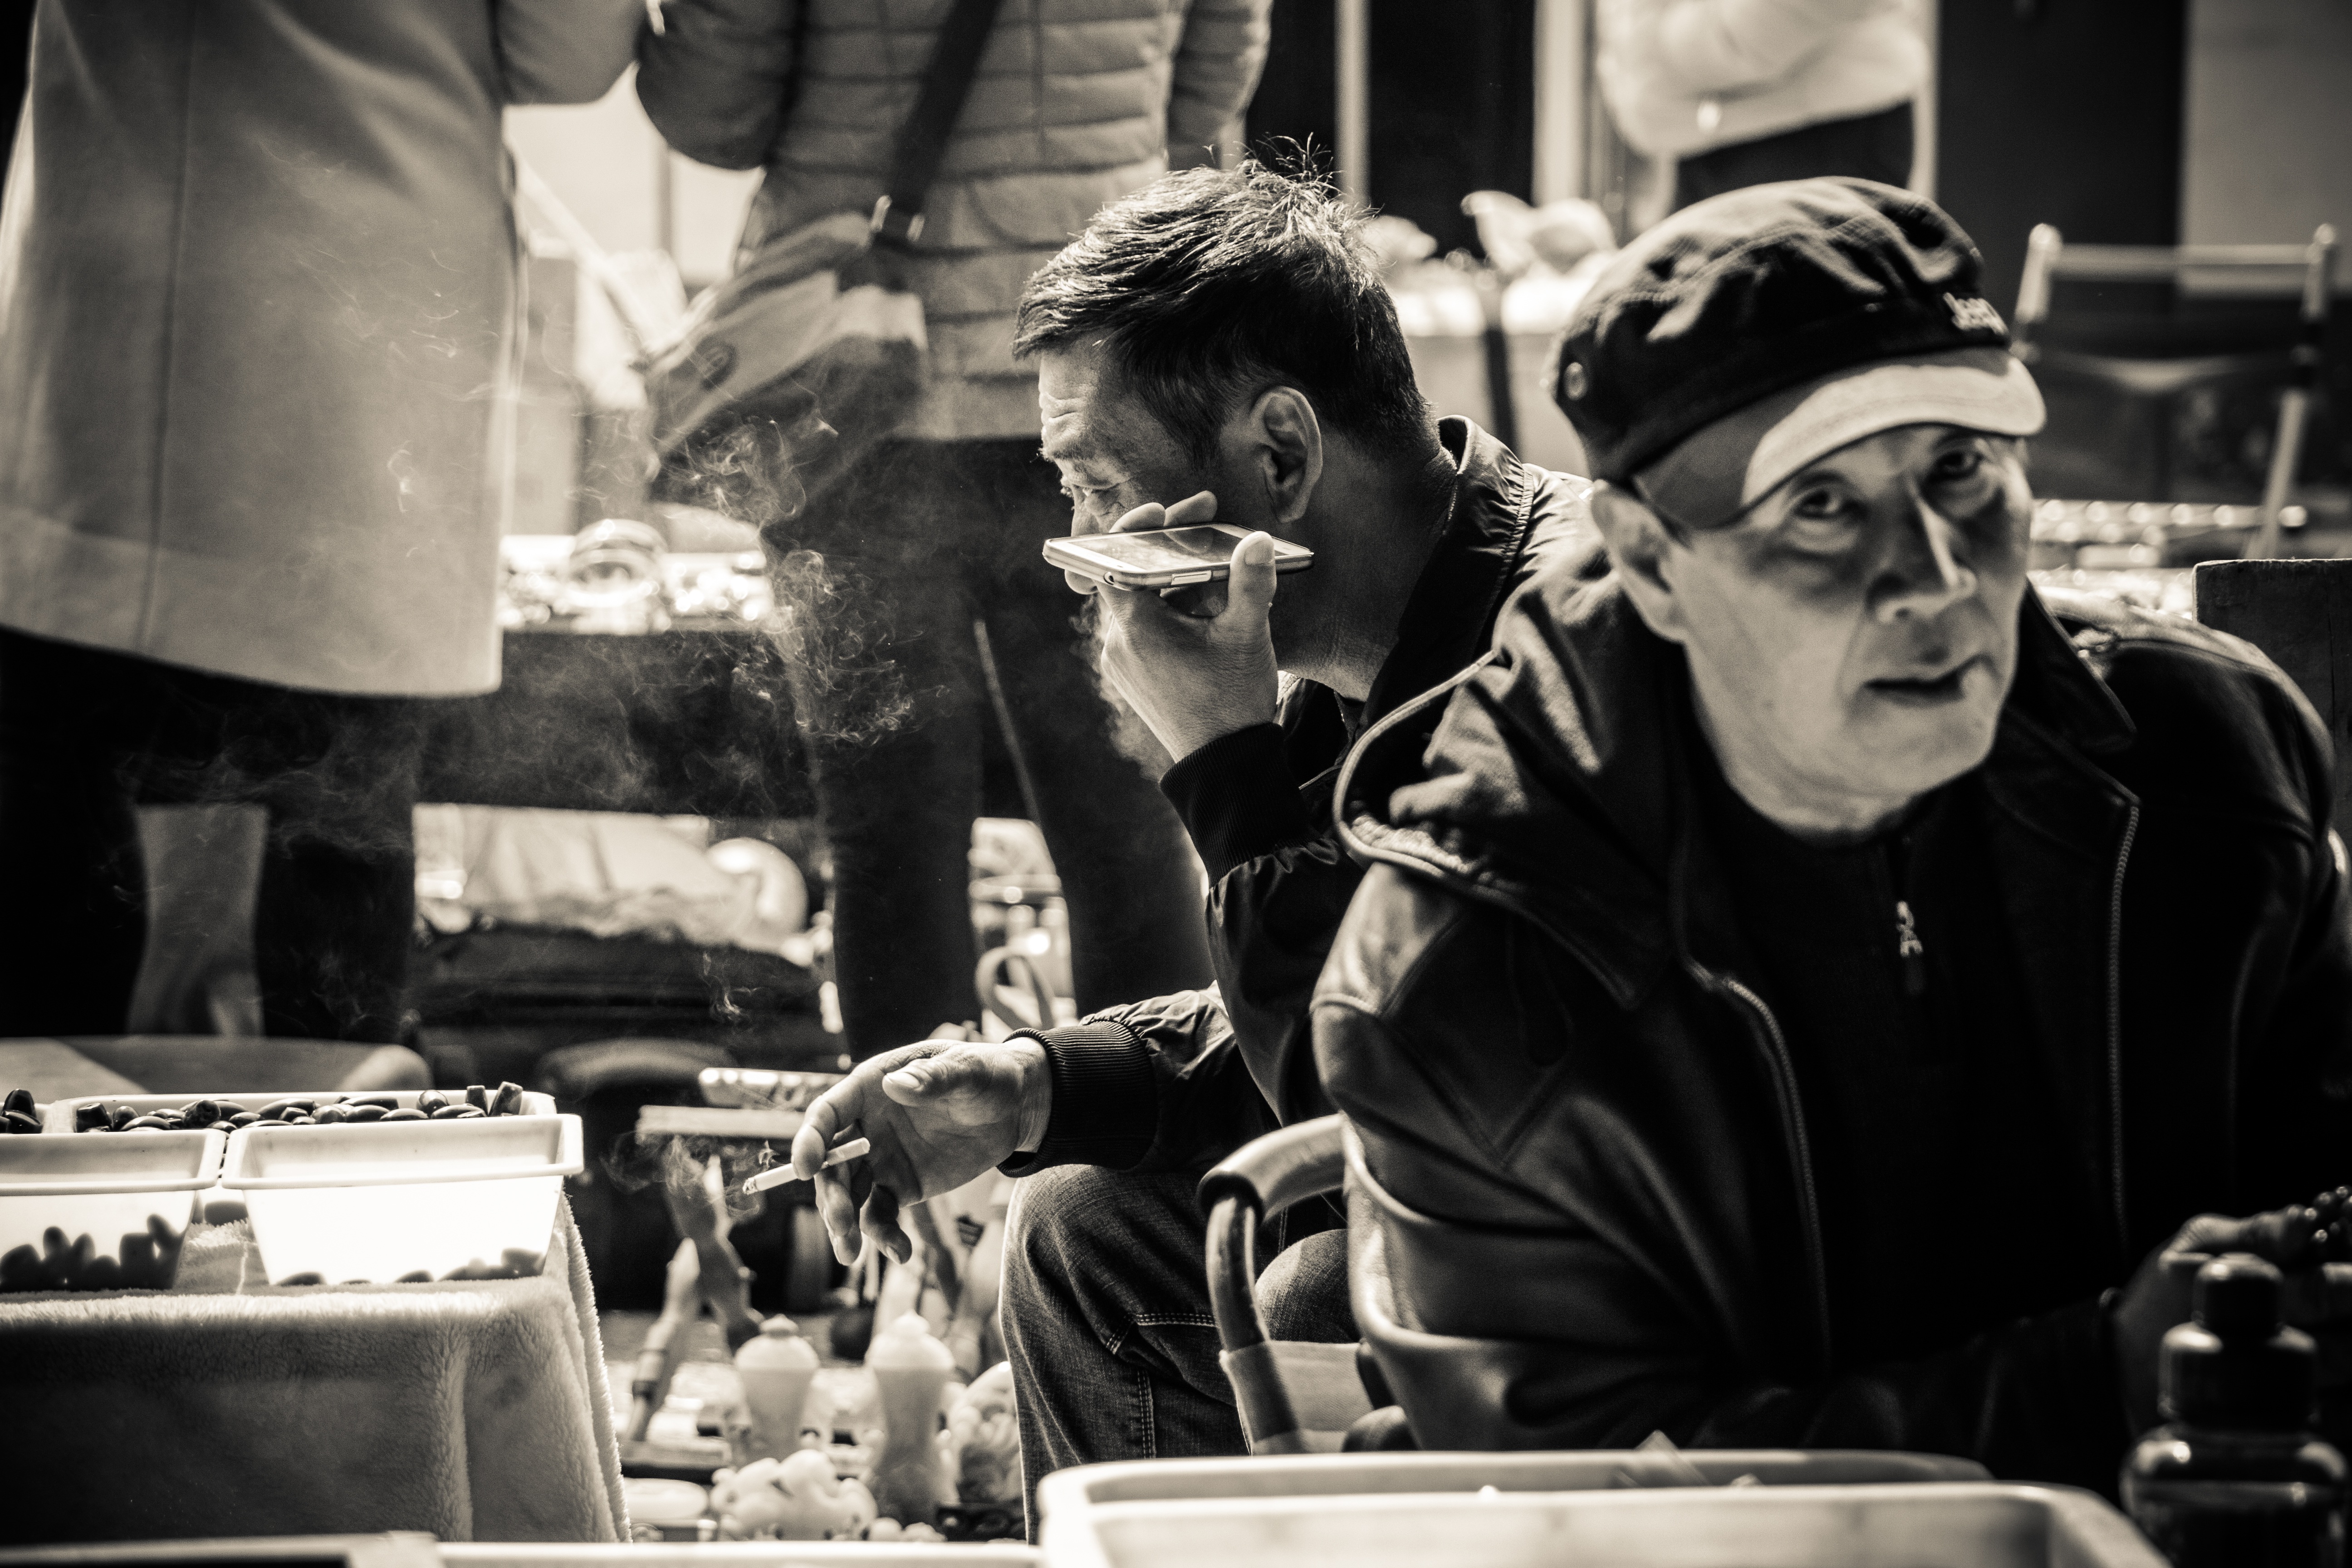
music, black and white, people, street, film, crowd, market, musician, black, monochrome, photograph, character, china, documentary, products, auction, swap meet